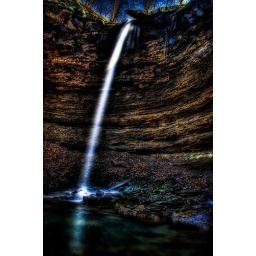
This was a beautiful falls with a clear blue sky overhead. The green in the water really pops in full size.